Fatty's Magic Pants

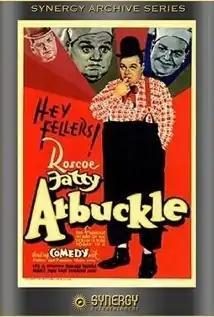
Film poster

Fatty's Magic Pants is a 1914 American short comedy film directed by and starring Fatty Arbuckle. The film is also known as Fatty's Suitless Day.